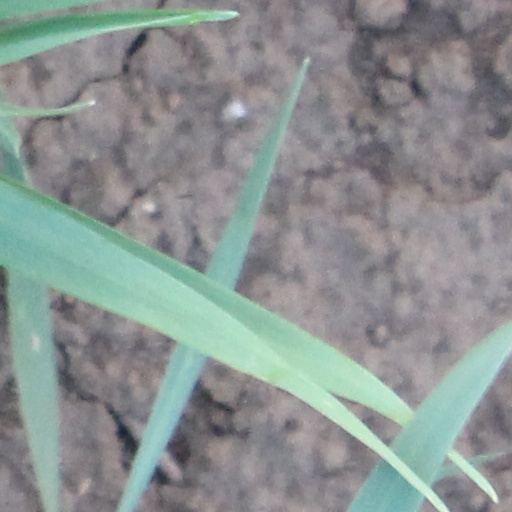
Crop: wheat